Primal Fear (band)

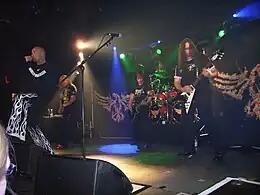
Primal Fear in 2007

In February 2007, during the recordings for the next album "New Religion" the band decided after long discussions about the future of the band that Henny Wolter would return as 2nd guitarist and Tom Naumann would leave the band. The album was finished under the direction of producer Mat Sinner and engineer and co-producer Charlie Bauerfeind and was mixed by Roland Prent in the Galaxy Studios in Belgium. It was released in September 2007 and entered the German LP charts at place 60. They started their New Religion tour as co-headliner of the sold out ProgPower USA (PPUSA) VIII festival in Atlanta, US. Afterwards they toured together with U.D.O. through Europe. They continued the tour in January 2008 due to the band's 10th birthday and once again toured through Europe.